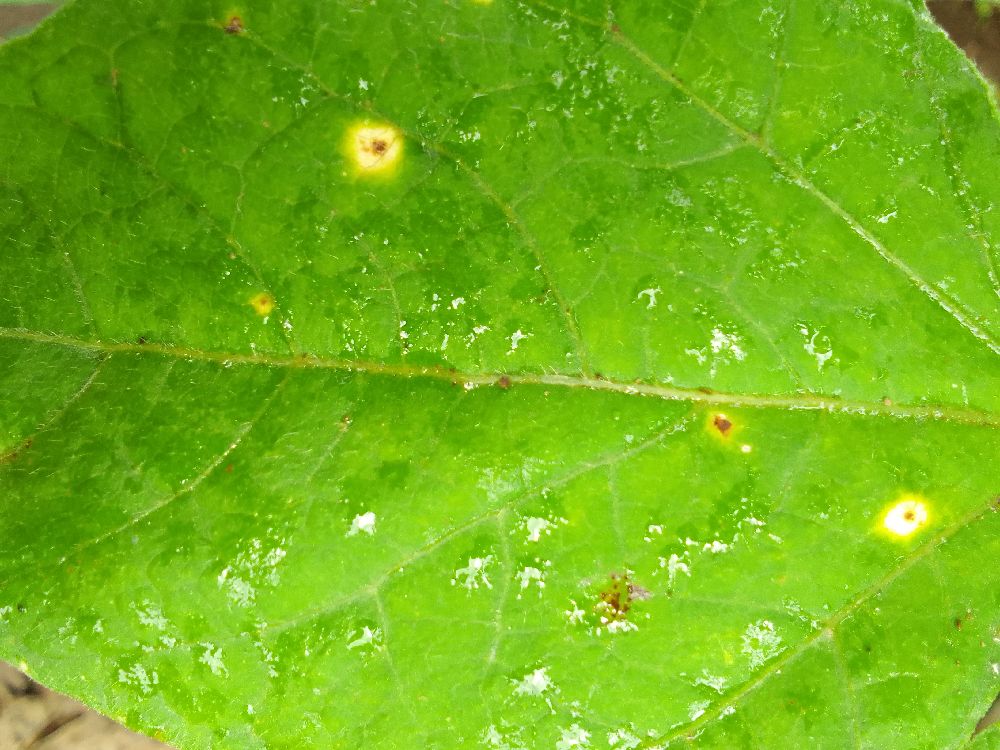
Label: rust